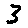
Label: 3